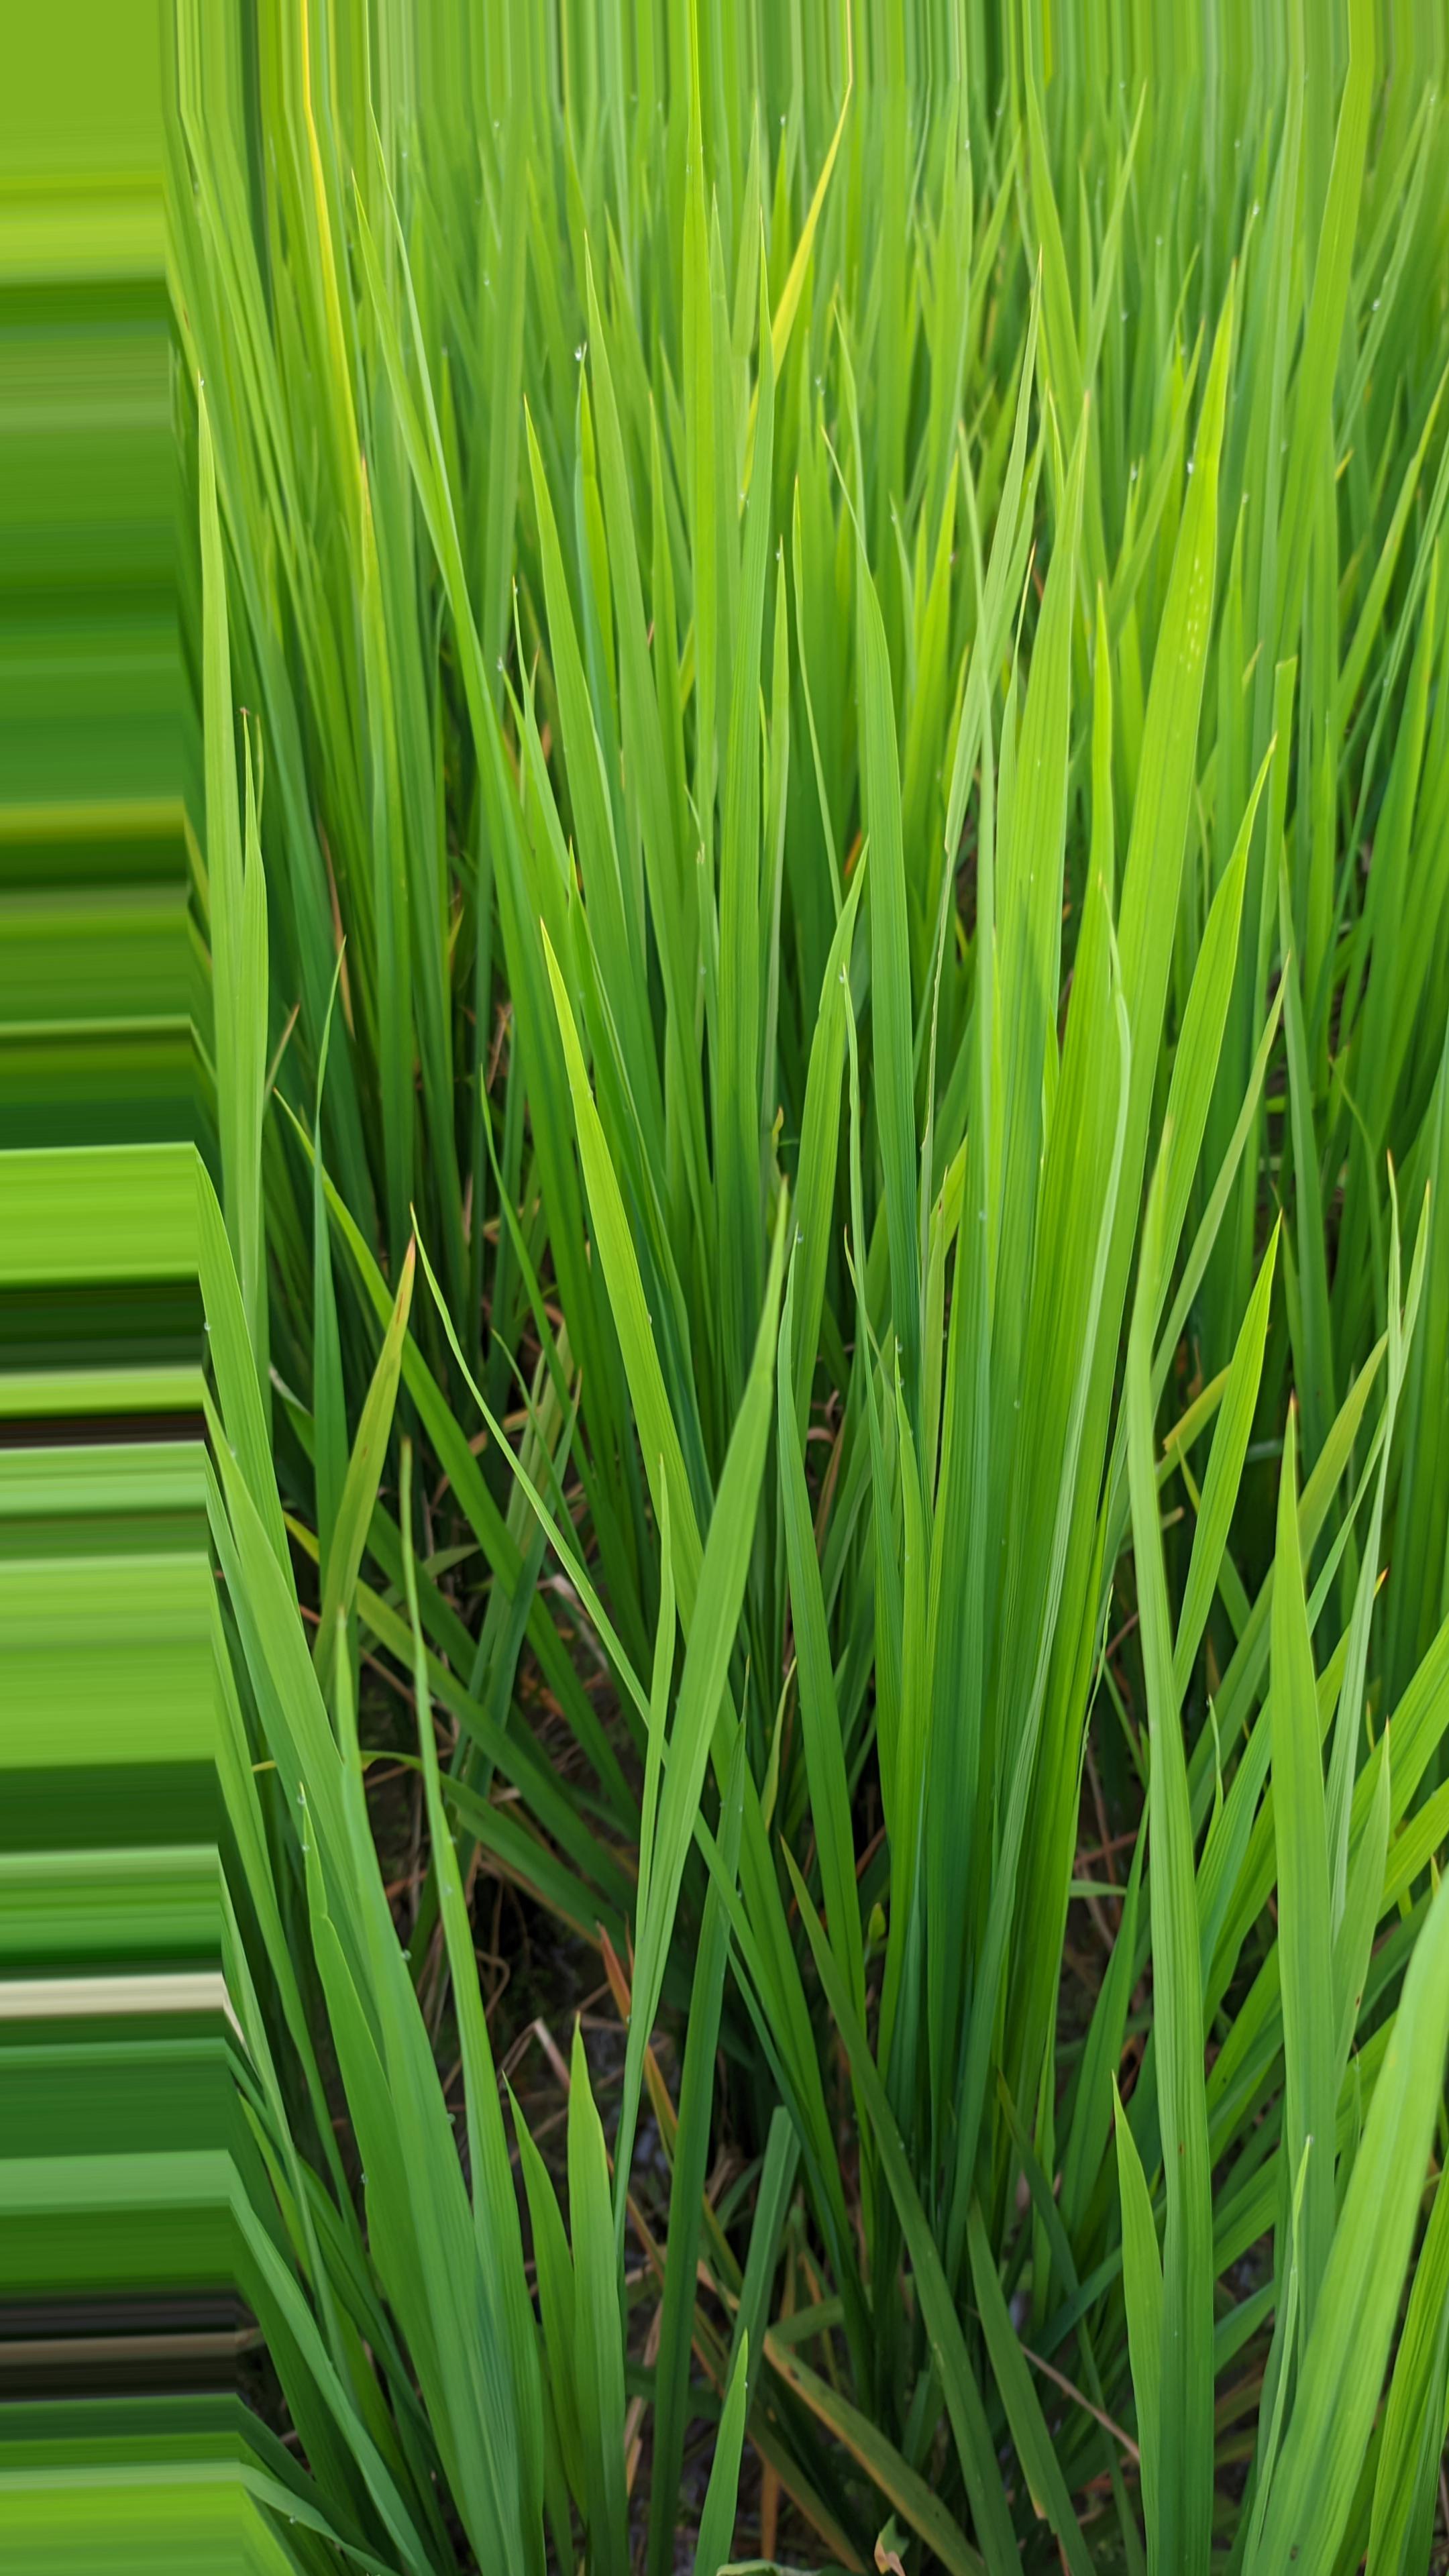
Nhãn: Healthy